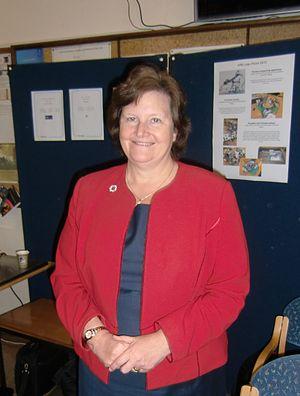
Ann Patricia Dowling, née le 15 juillet 1952, est une chercheuse britannique en génie mécanique et en aéroacoustique. Professeur à l'université de Cambridge, elle est aussi présidente de l'Académie royale britannique d'ingénierie depuis 2014, et membre associé étranger de l'Académie des sciences.
Tableau détaillé des membres de l'Académie des sciences de France